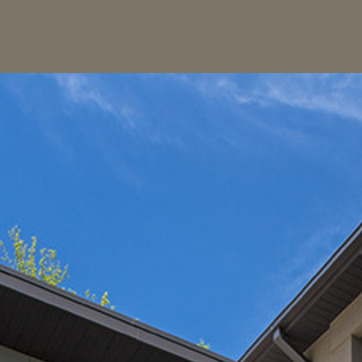
Material: sky